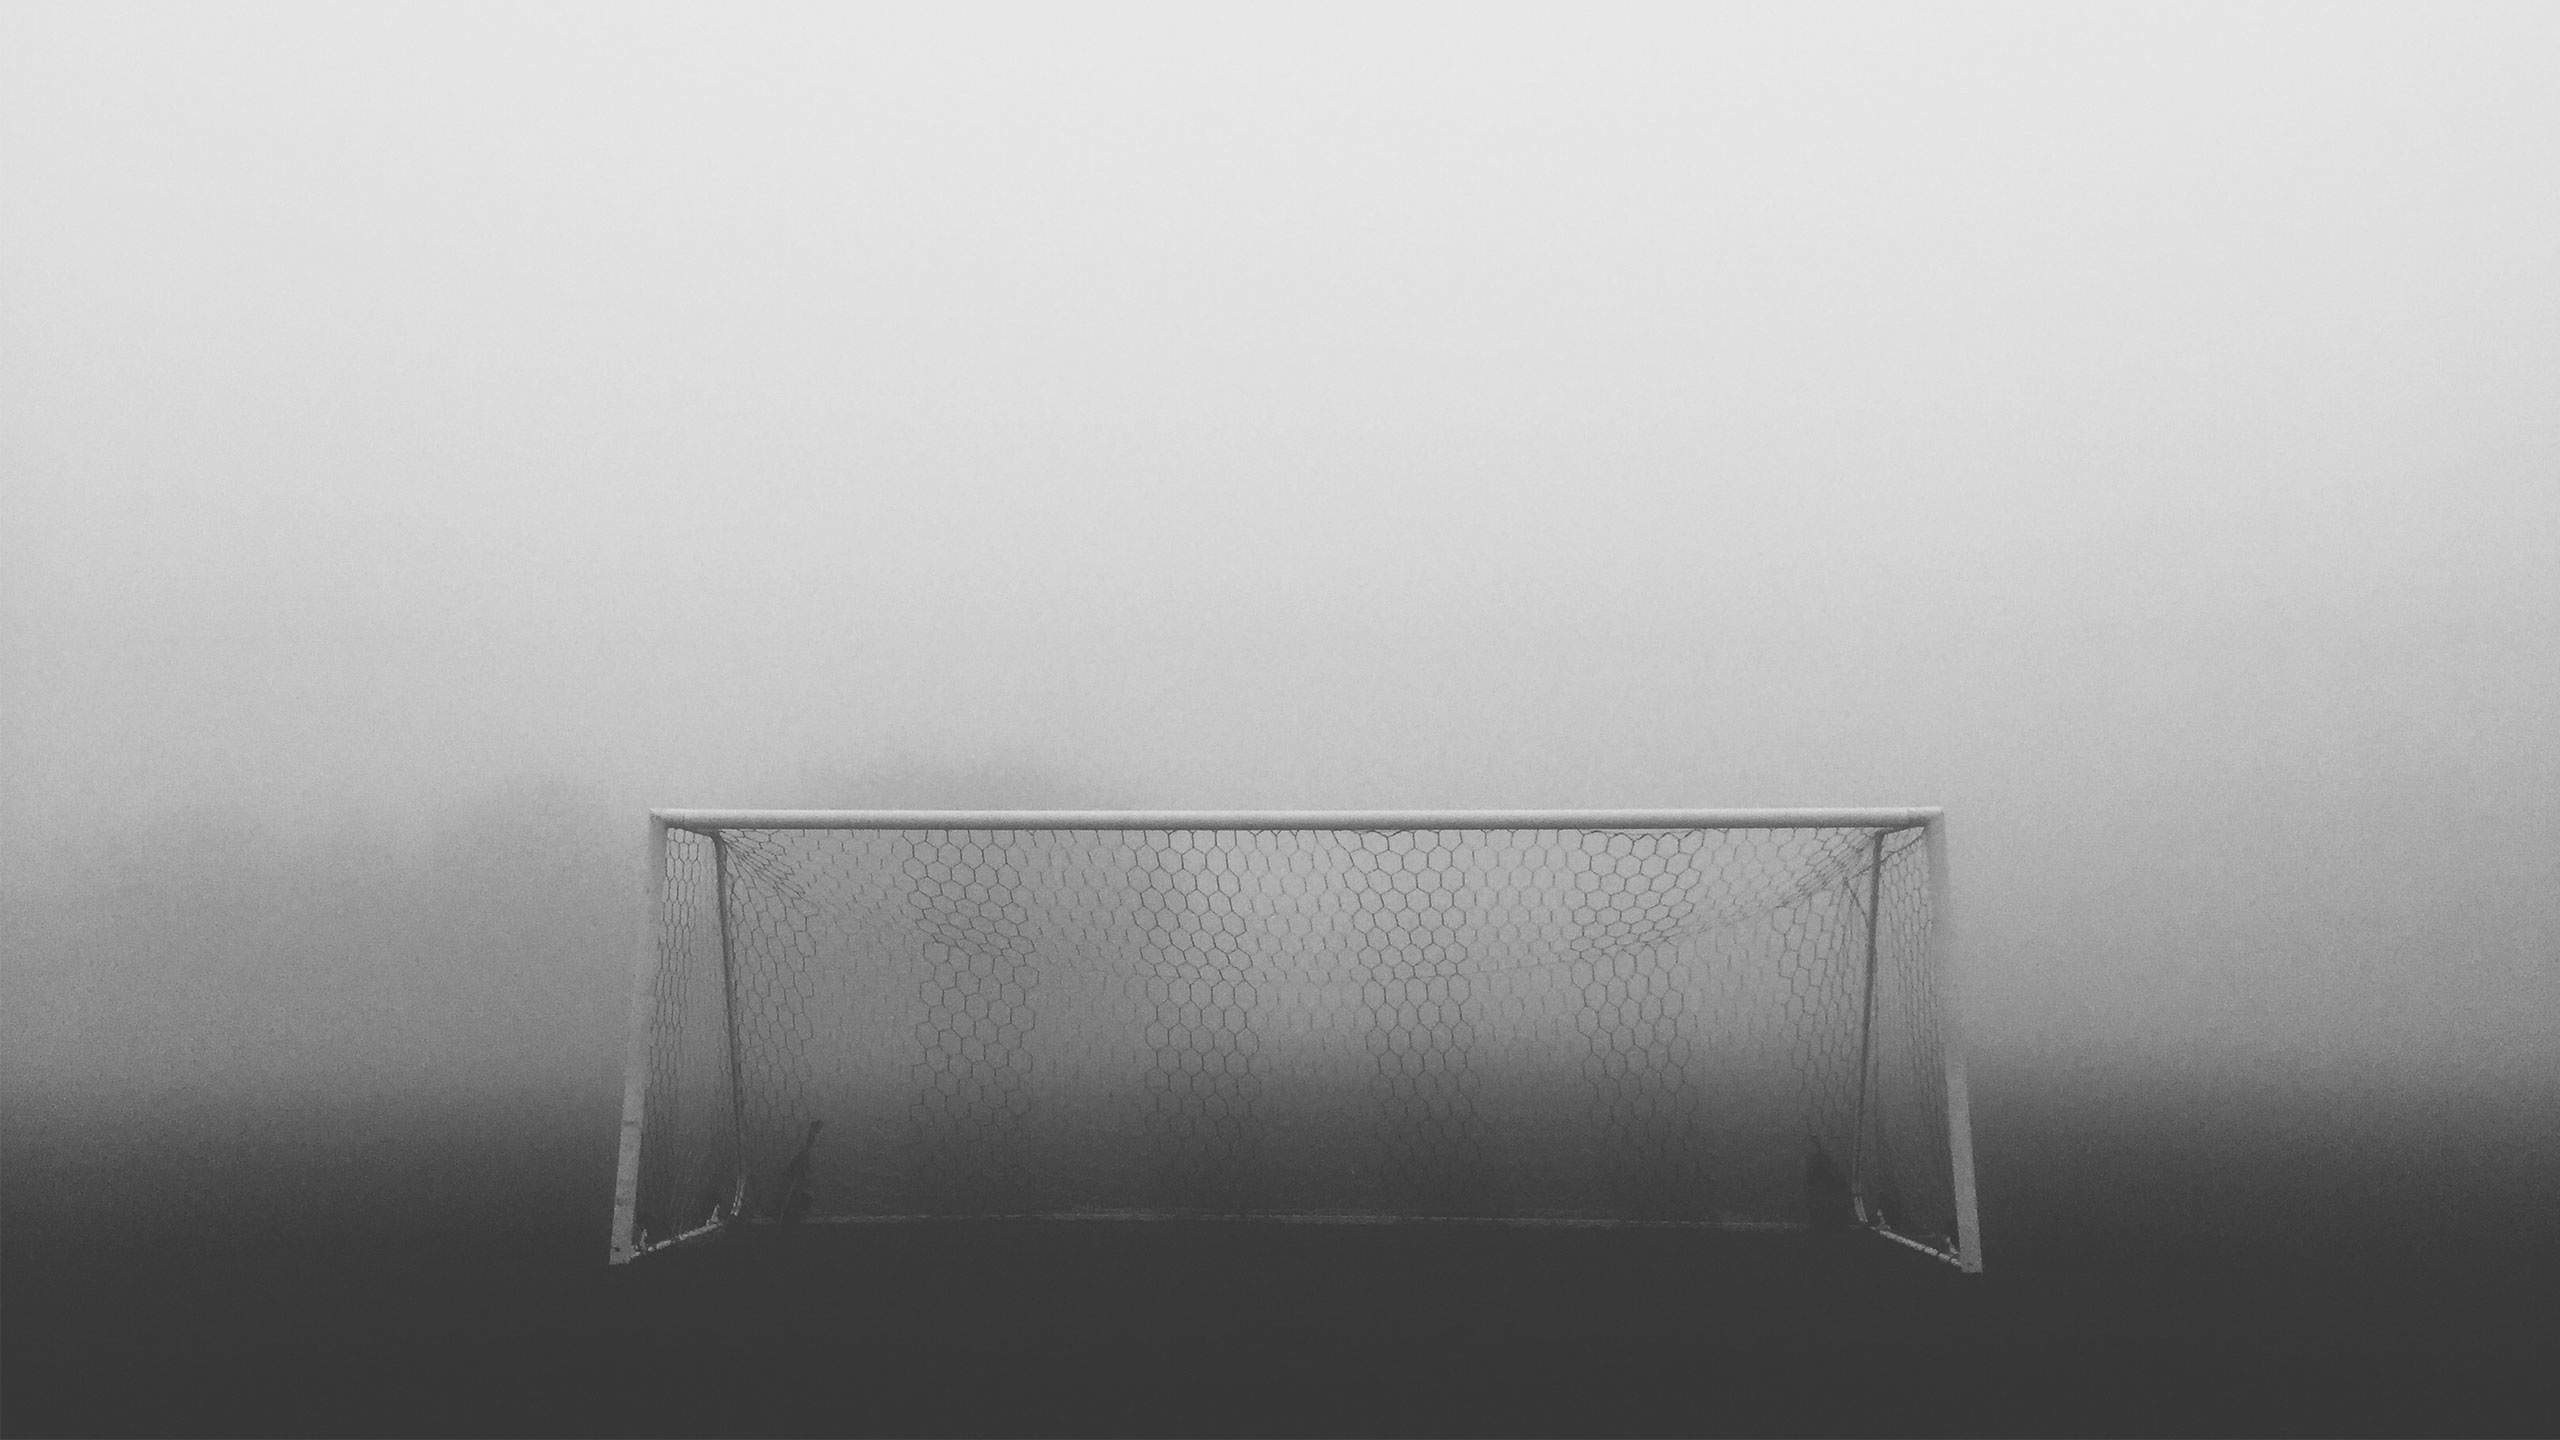
black and white, fog, mist, white, line, weather, soccer, monochrome, football, goal, circle, shape, monochrome photography, atmospheric phenomenon